Sky position (RA, Dec in degrees): 171.579, 1.328
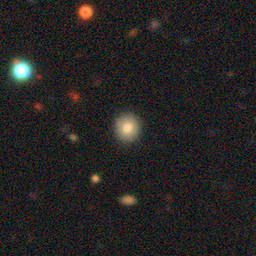
Galaxy morphology: Round Smooth Galaxies